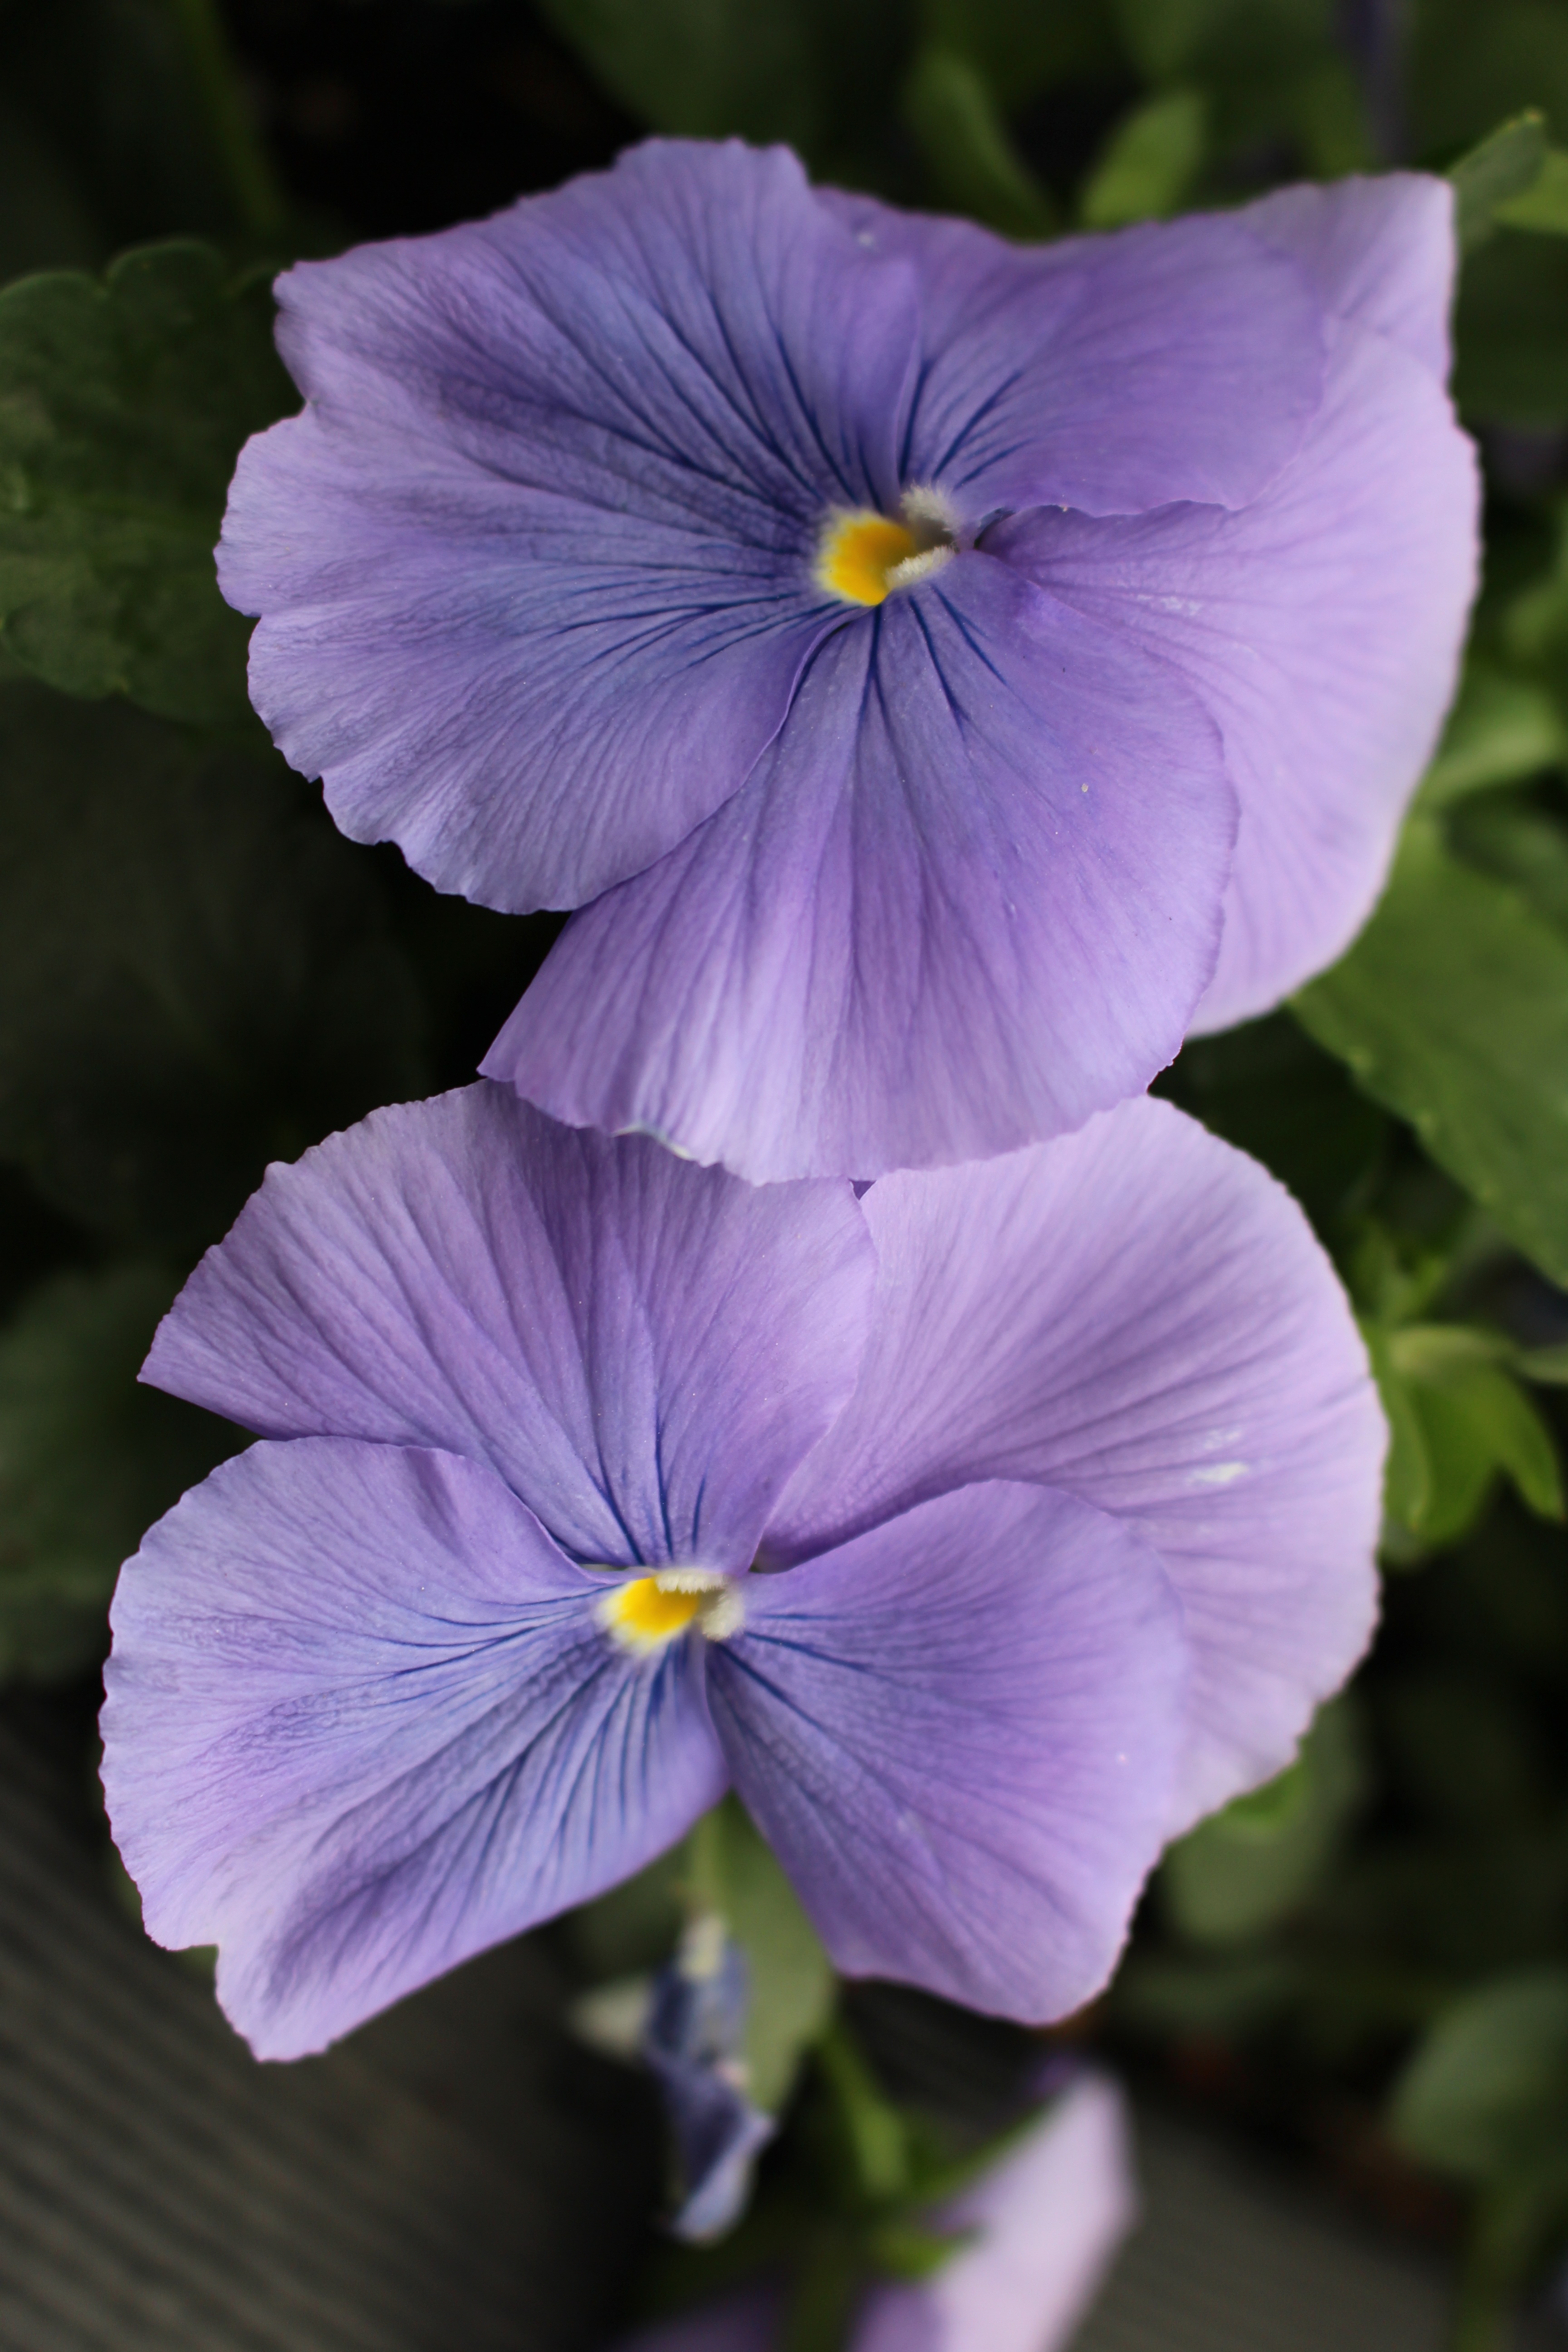
nature, plant, flower, purple, petal, bloom, summer, botany, garden, flora, wildflower, eye, toronto, viola, macro photography, pansy, flowering plant, annual plant, land plant, violet family, blue pency